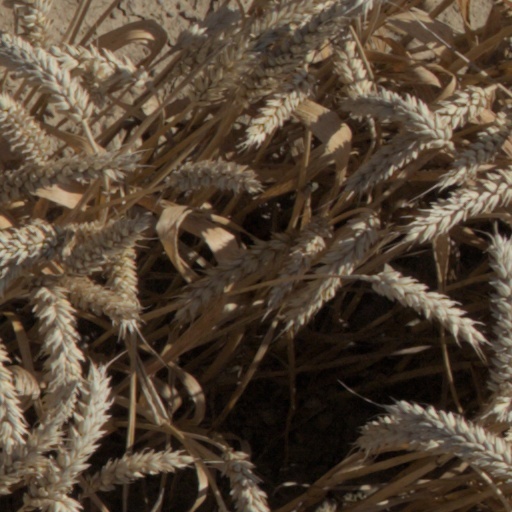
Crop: wheat